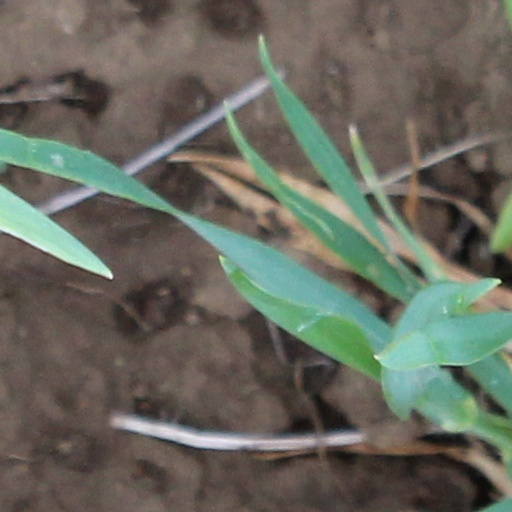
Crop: wheat